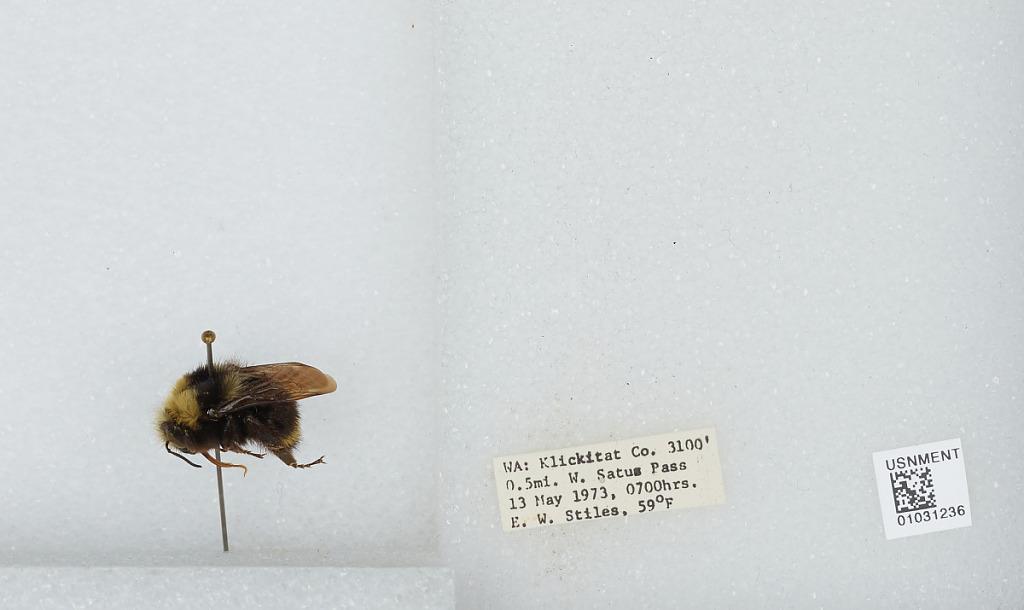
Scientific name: Bombus (Pyrobombus) vandykei (Frison)
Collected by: E. Stiles
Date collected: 1973-5-13
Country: United States
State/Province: Washington
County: Klickitat
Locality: Satus Pass, 0.5 miles west
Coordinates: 45.985, -120.664